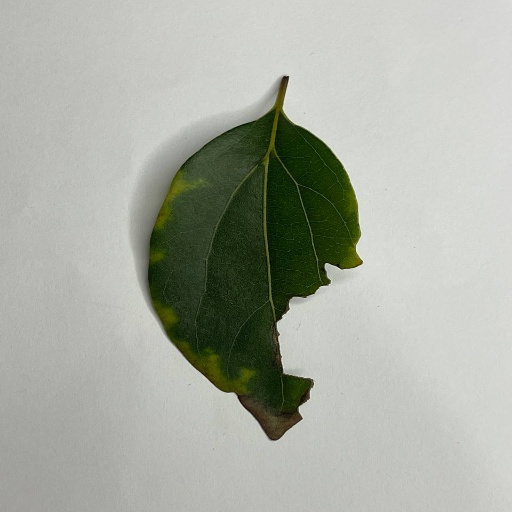
Species: Camphor
Leaf condition: Shot Hole